Miller County, Arkansas

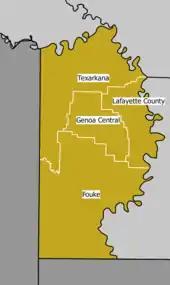
Public school district boundaries in Miller County as of July 2016

Three of those districts are based in Miller County; TASD is the largest school district in Miller County, with the Fouke District serving approximately the southern half of the county, and the Genoa District serving a small area around Genoa between the two larger districts. Successful completion of the curriculum of these schools leads to graduation from Arkansas High School, Fouke High School, or Genoa Central High School respectively. All three high schools offer Advanced Placement (AP) courses and are accredited by the Arkansas Department of Education (ADE). TASD also offers graduation from the Washington Academy Charter School, an alternative public charter school, and Texarkana Area Vocational Center. Arkansas HS offers concurrent credit agreements with nearby University of Arkansas Community College at Hope (UACCH) Texarkana Campus, and is the only school in the county accredited by AdvancED.